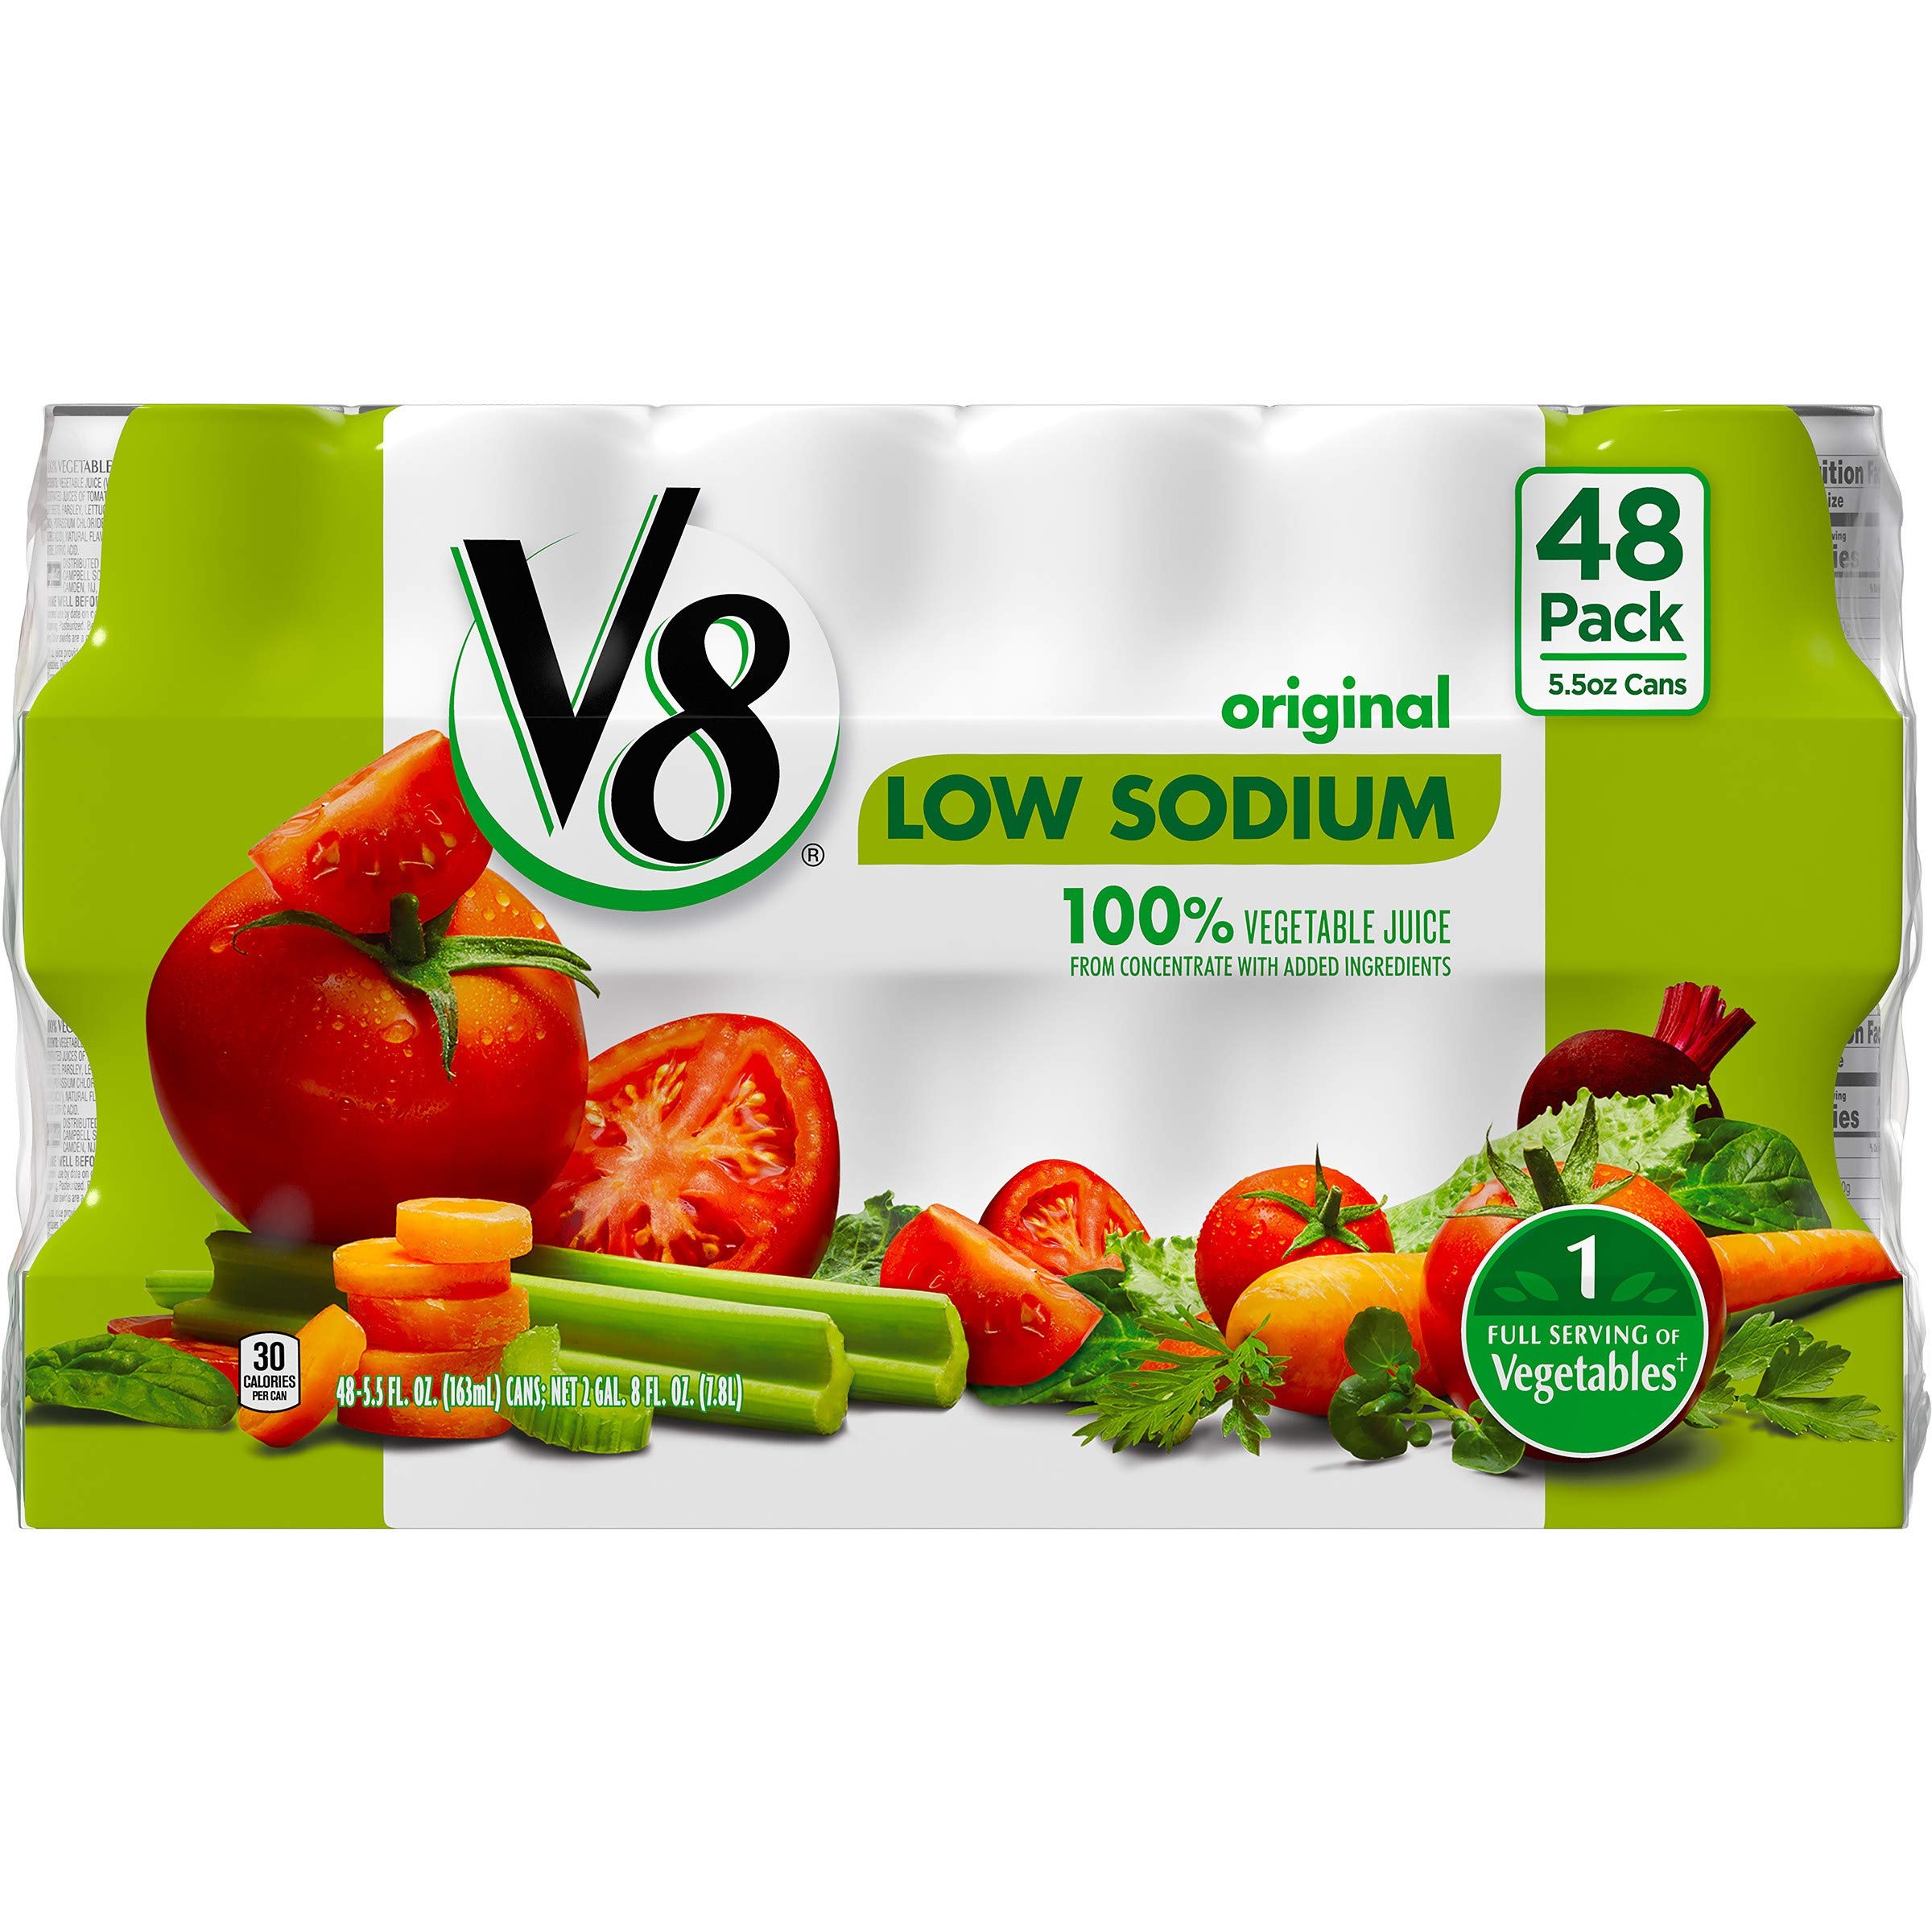
Item Name: V8 Low Sodium 100% Vegetable Juice, 5.5 oz. can (Pack of 48)
Bullet Point 1: V8 100% Vegetable Juice. Expertly blended for a delicious taste.
Bullet Point 2: Package includes 48, 5.5 Ounce. V8 juice cans—Stock up for the entire family
Bullet Point 3: 1 full serving of veggies and antioxidant vitamins A & C in every can
Bullet Point 4: No artificial colors, flavors or preservatives and Non-GMO
Bullet Point 5: Light on the sodium, without sacrificing all of that great V8 taste
Value: 264.0
Unit: Fl Oz

Price: 5.29